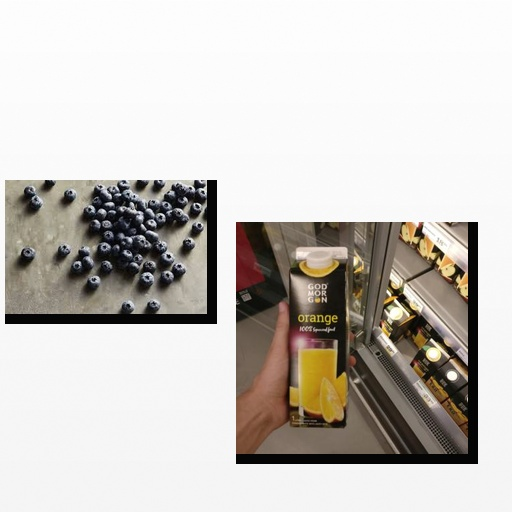
Food items: orange_juice, blueberry